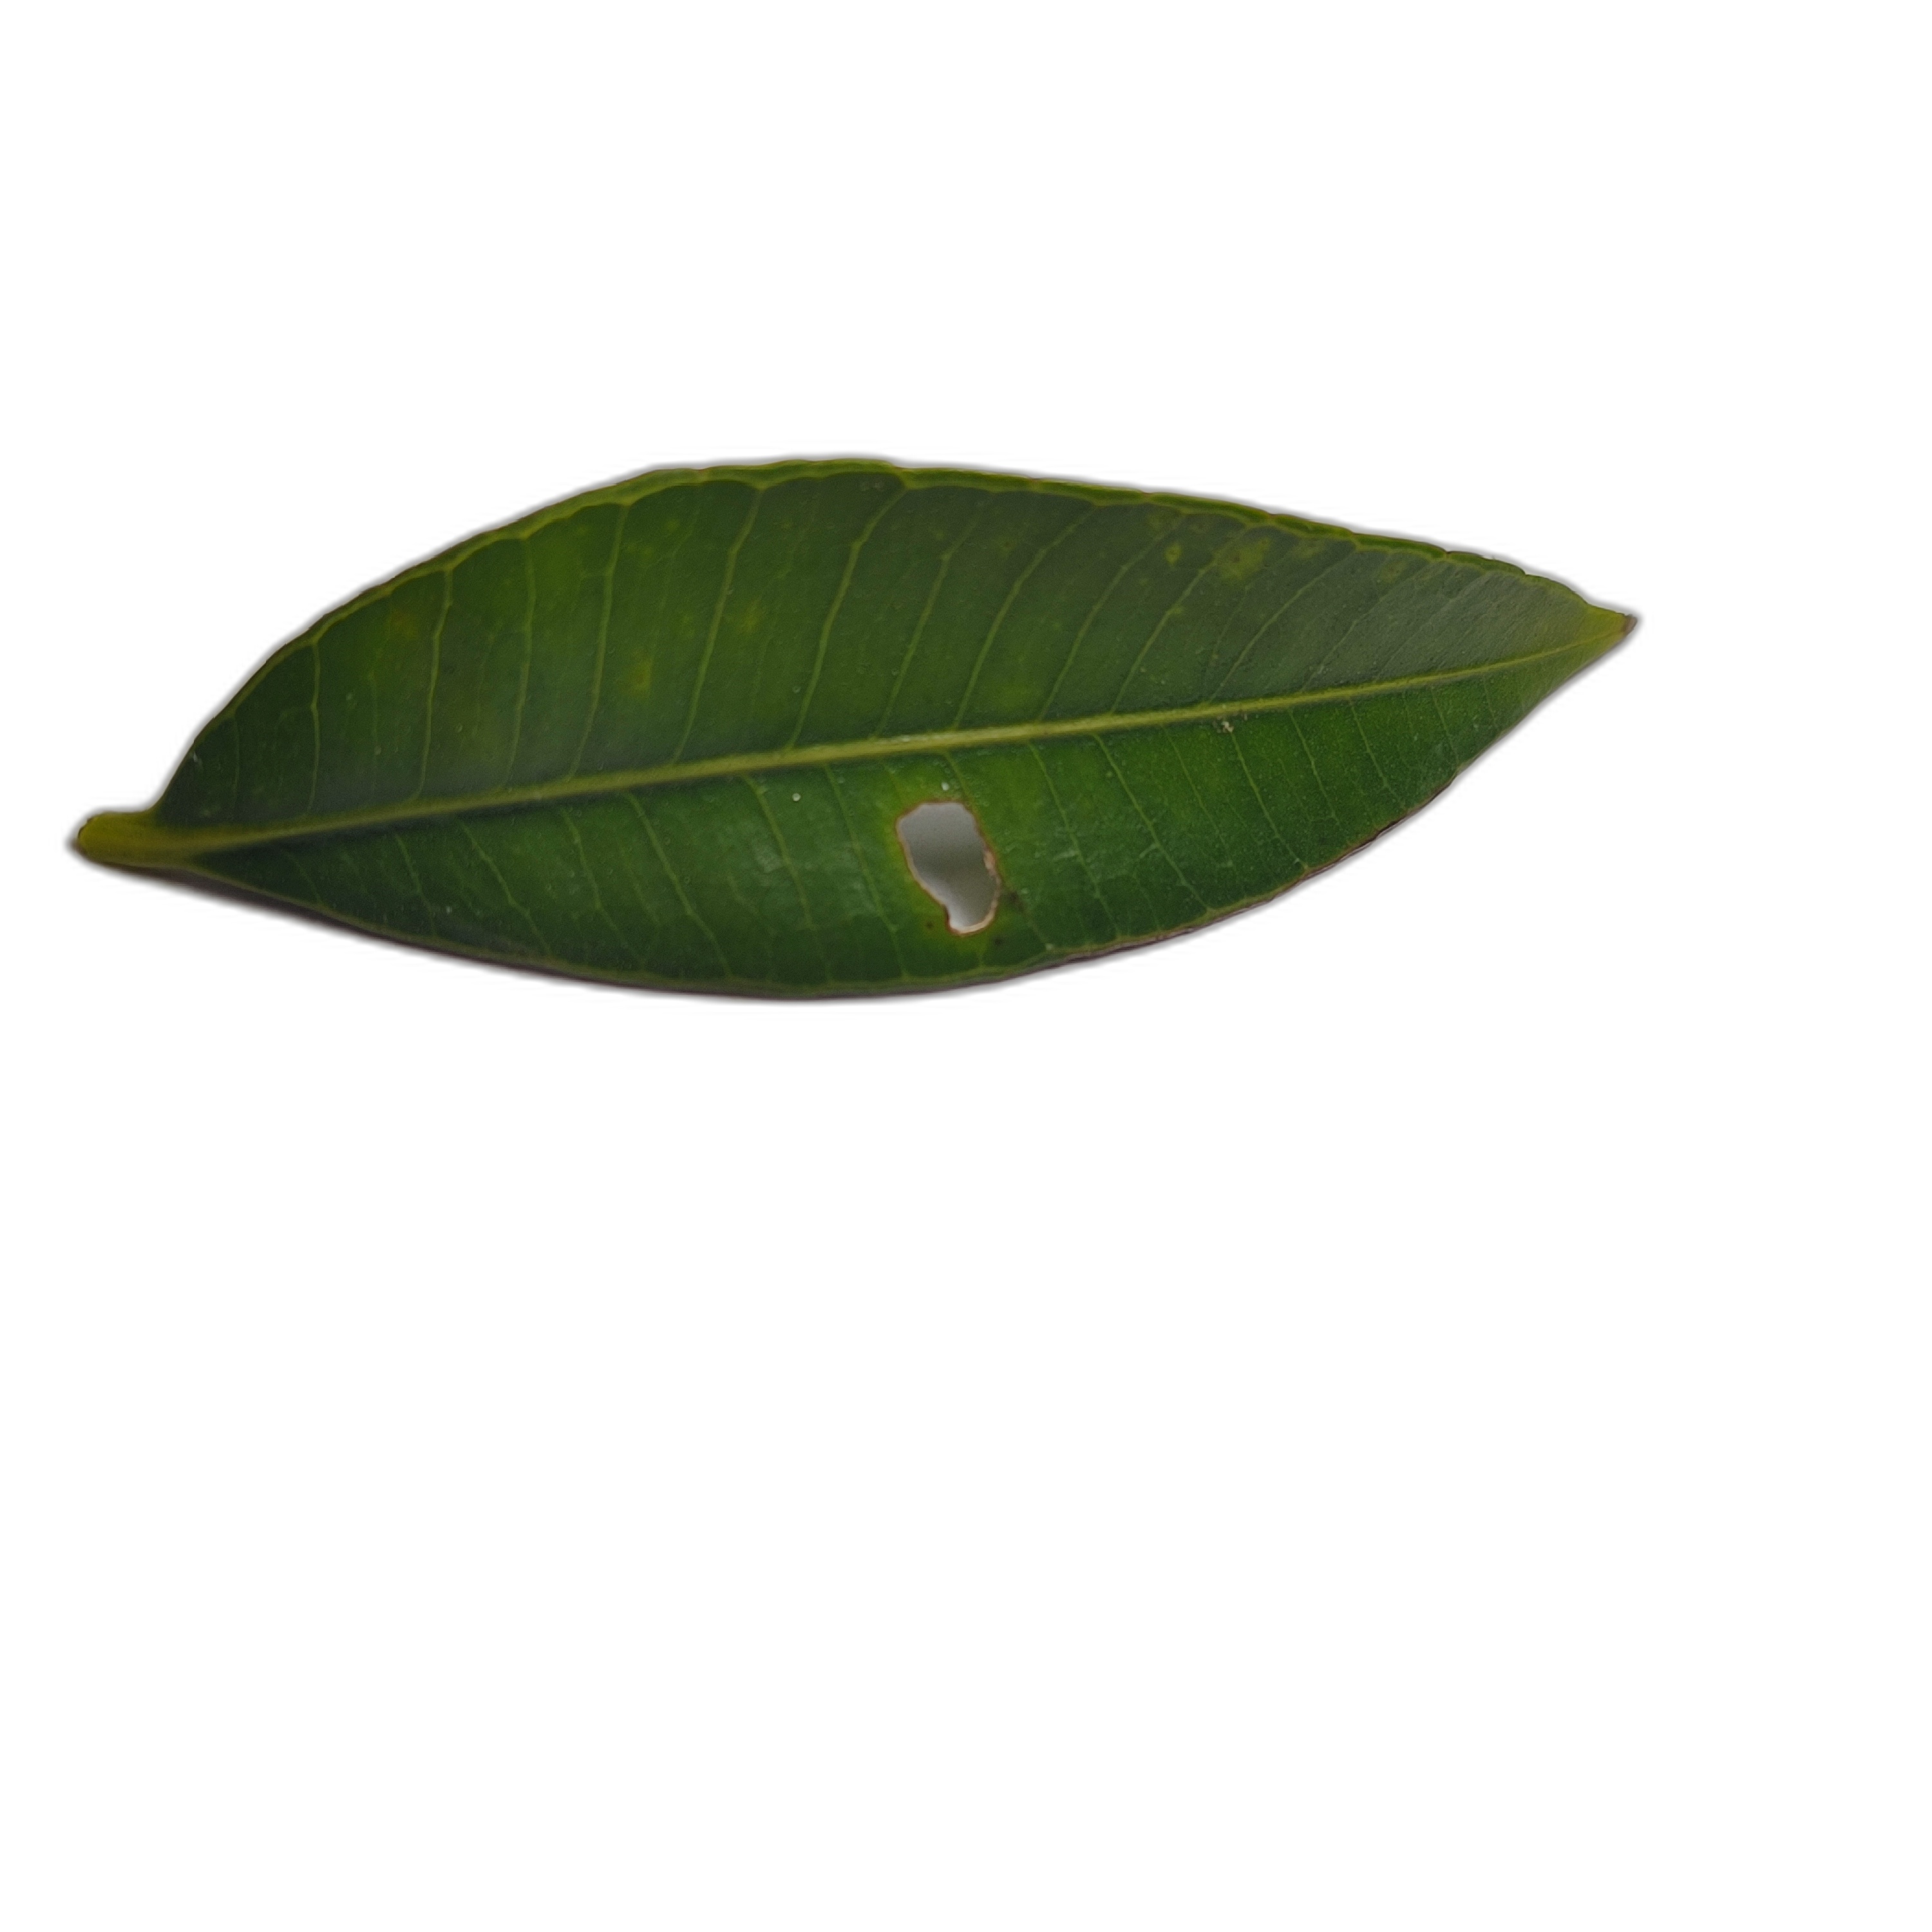
Label: healthy